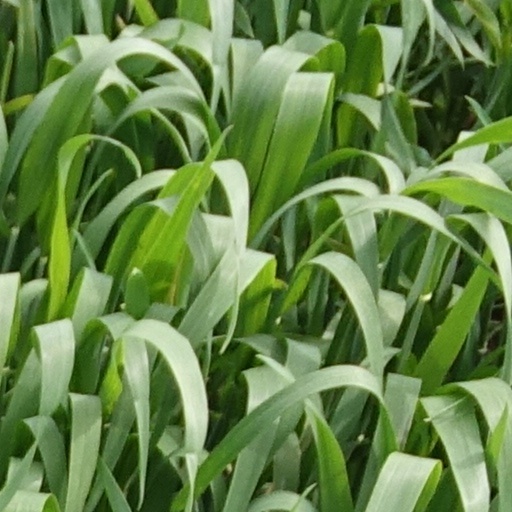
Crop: wheat